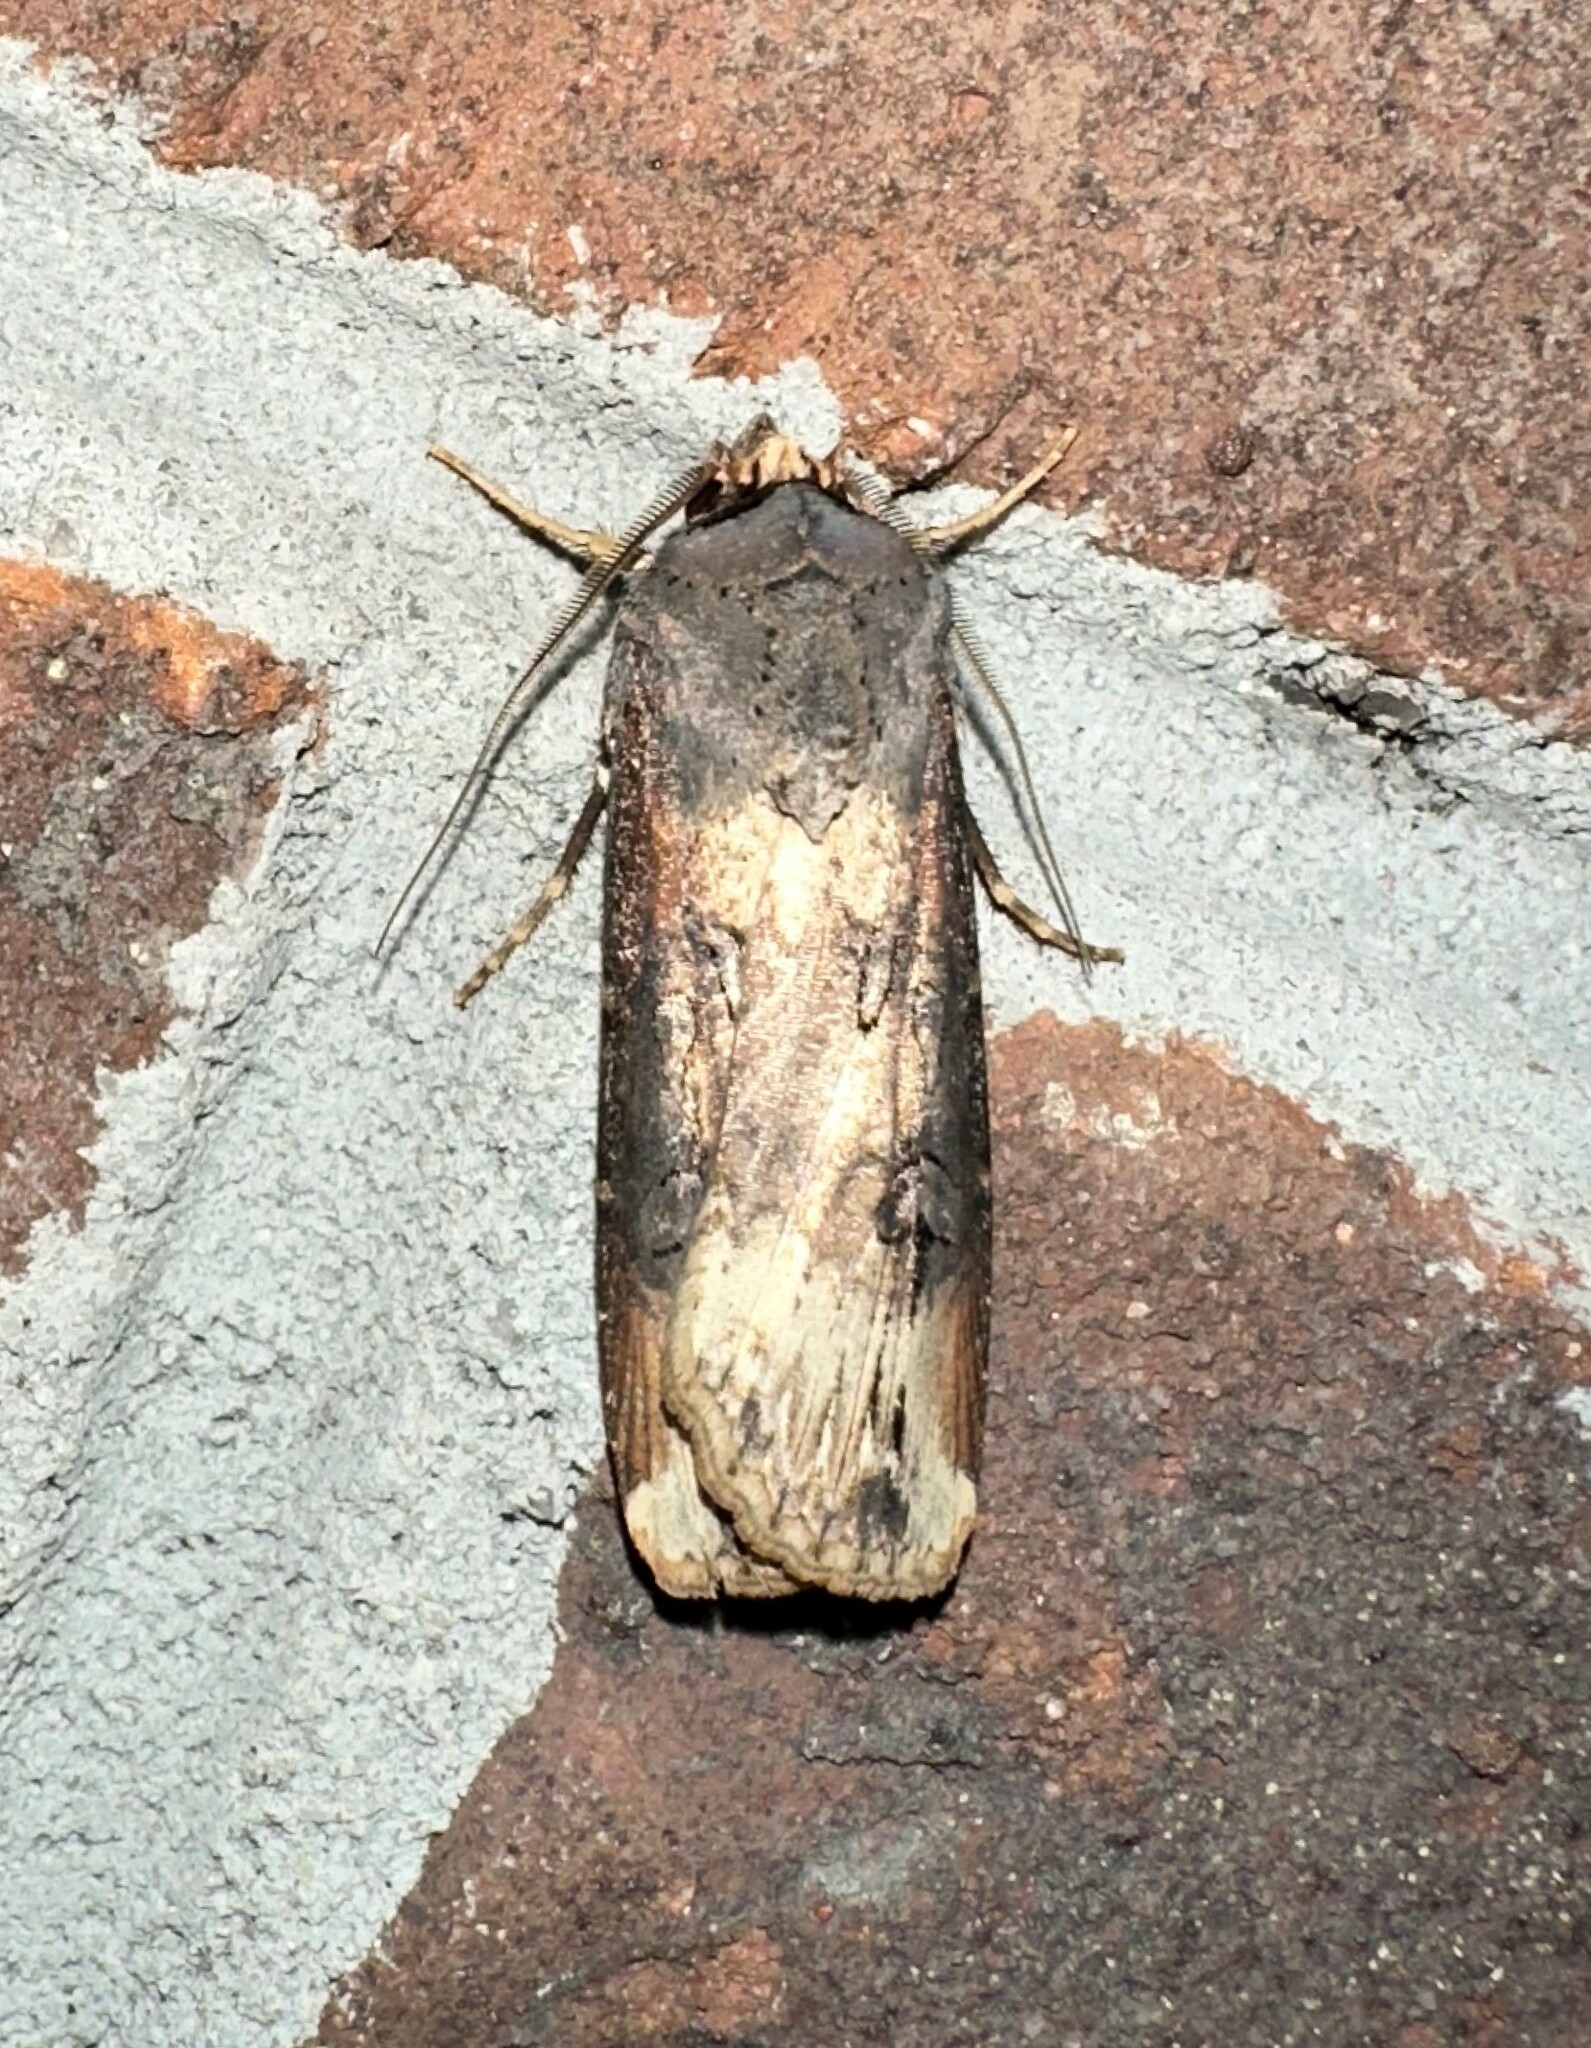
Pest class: cutworms